20th Fighter Squadron

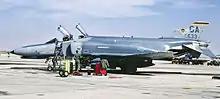
20th Fighter Squadron F-4E is readied for an air-to-ground sortie in 1991

In October 1941, The Philippine Department Air Force was renamed Far East Air Force and organized its pursuit squadrons into the 24th Pursuit Group, which consisted of the 20th Pursuit Squadron plus the 3d and 17th Pursuit Squadrons, along with two recently arrived squadrons that were attached to the group. The squadron re-equipped with Curtiss P-40B Warhawks.